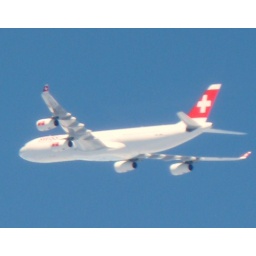
From my window at 35,000 feet over the Atlantic ocean